Brendan Shanahan

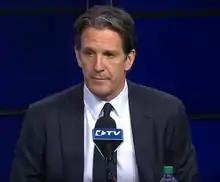
Shanahan in 2015.

On April 11, 2014, Shanahan was officially announced as the Toronto Maple Leafs' president and alternate governor. He was brought on to oversee all operations for the hockey club. On the same day, the NHL announced that Quintal would succeed him as the league's chief disciplinarian.